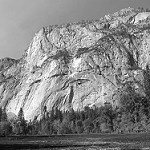
Label: B & W